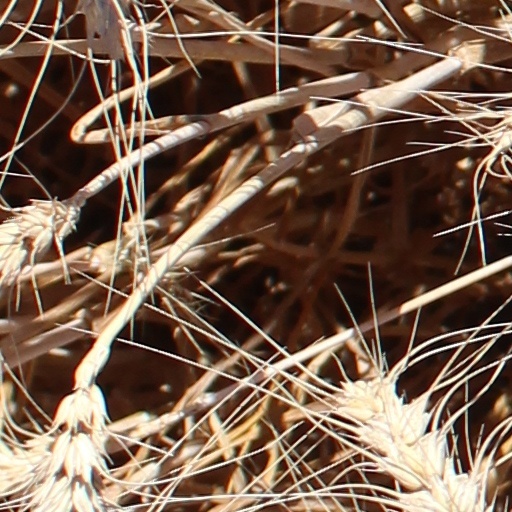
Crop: wheat